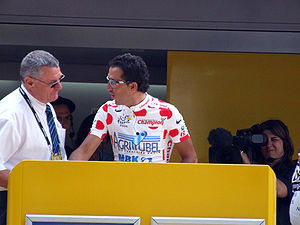
Juan Miguel Mercado
Juan Miguel Mercado
Juan Miguel Mercado Martin er en spansk professionel cykelrytter. Han har cyklet professionelt siden 1998. Og fra 2006 til 2007 har han kørt holdet Agritubel.